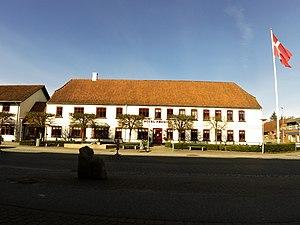
Rødding est une ville du Danemark située dans la commune de Vejen.